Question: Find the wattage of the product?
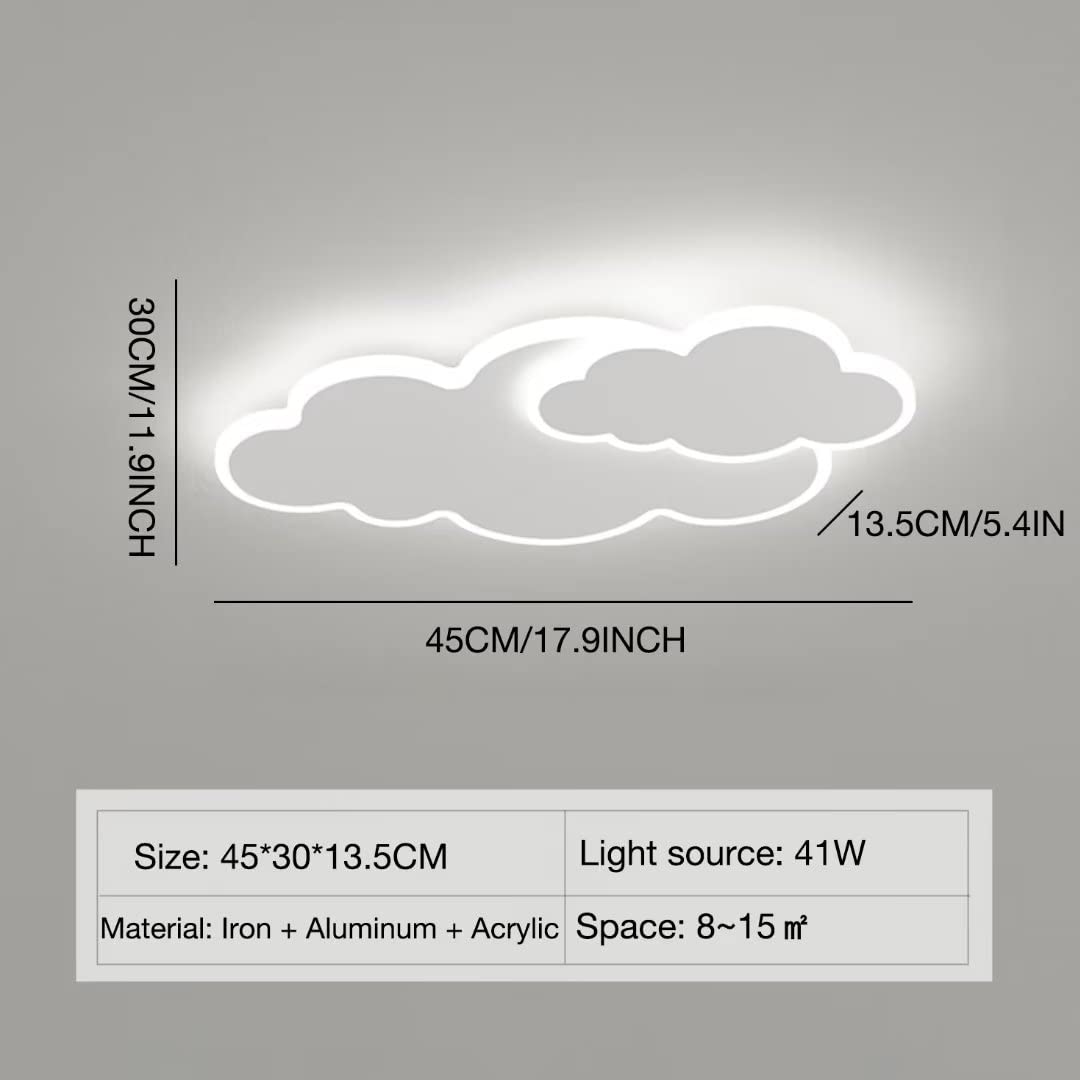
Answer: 41.0 watt